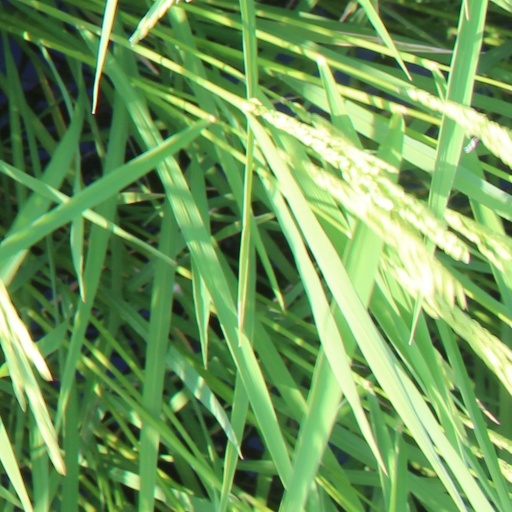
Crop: rice